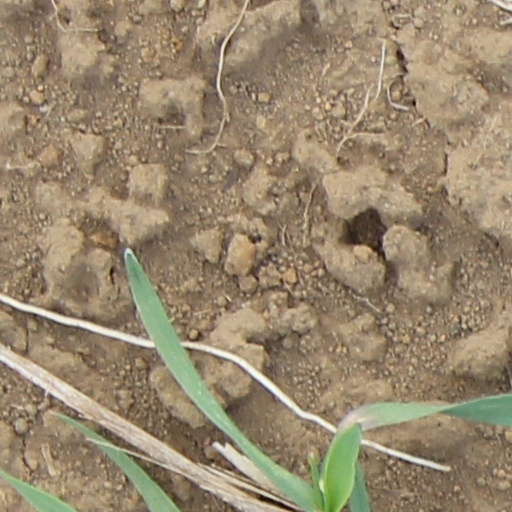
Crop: wheat